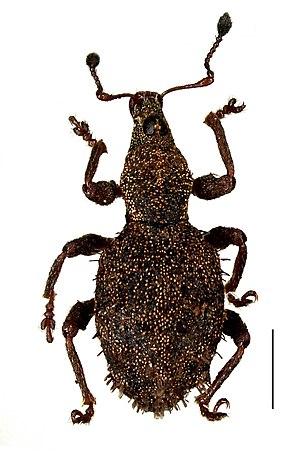
Habitus mâle de Syzygops raffrayi Hustache, 1921.
Achille Marie Jacques Raffray est un entomologiste, un explorateur et un diplomate français. De nombreux musées possèdent des specimens de sa très abondante collection de coléoptères.